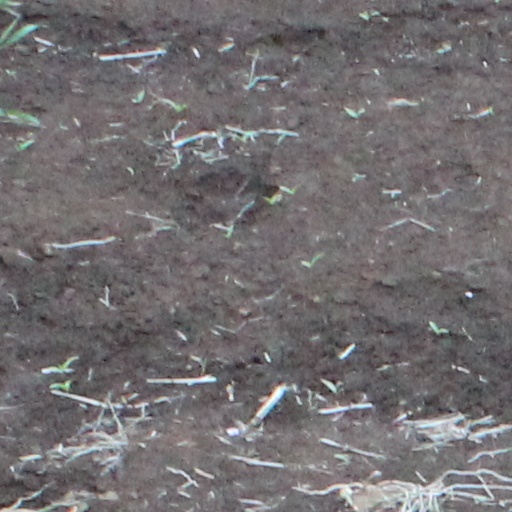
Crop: wheat